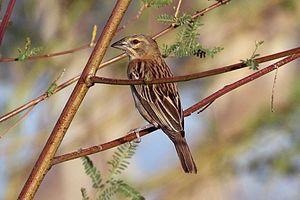
Le Tisserin roux est une espèce de passereau de la famille des Ploceidae.